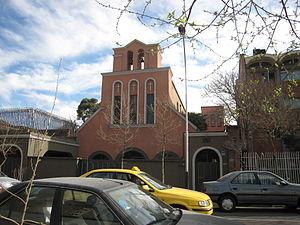
L’archidiocèse d’Ispahan est l’unique circonscription ecclésiastique de l’Église catholique en Iran. Créé au début du XVIIe siècle comme mission des Pères carmes, le diocèse fut vacant durant presque tout le XIXe siècle pour être ravivé et élevé au rang d’archidiocèse en 1910. La cathédrale de l’archidiocèse, ‘Notre-Dame de la Consolation’, se trouve à Téhéran.